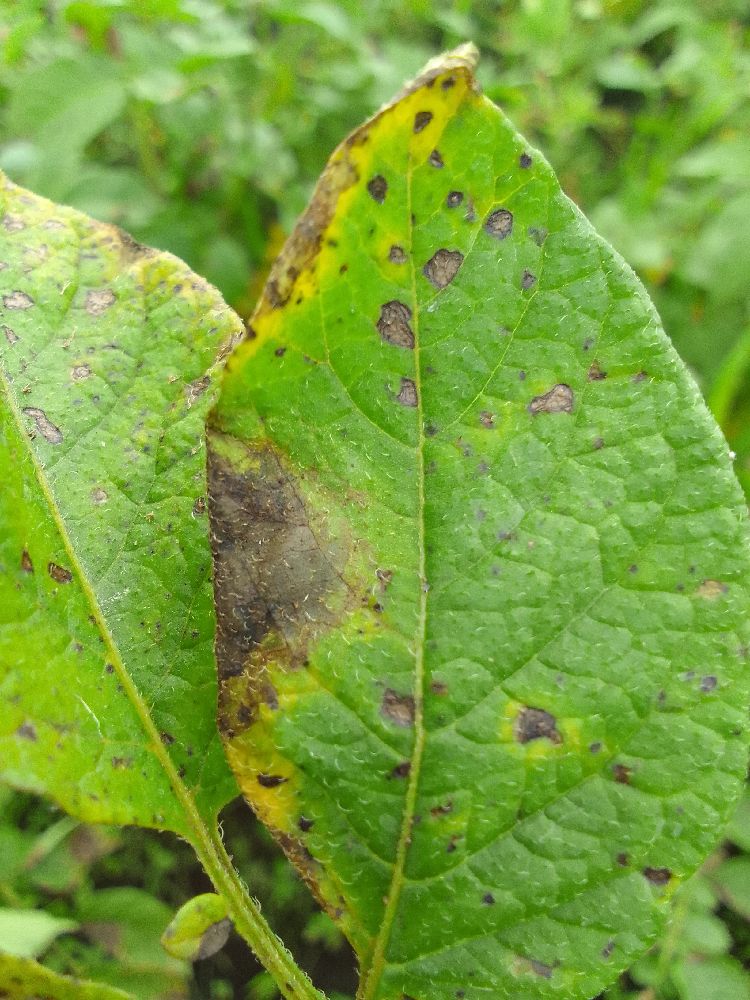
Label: Late blight